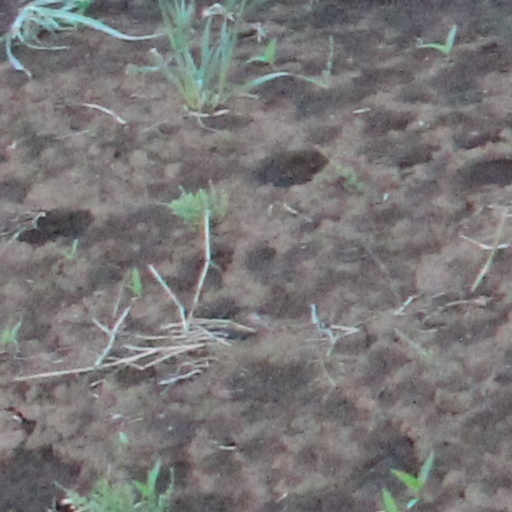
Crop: wheat